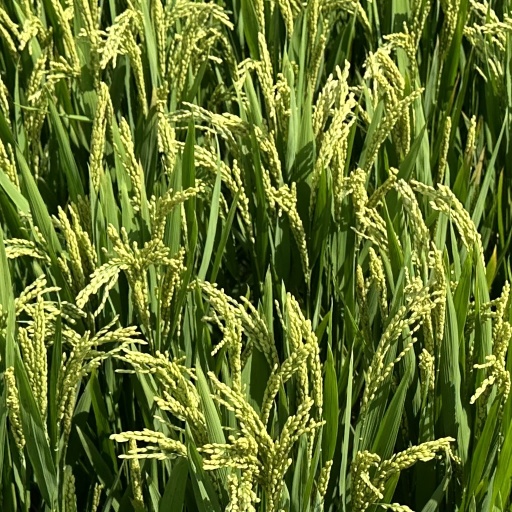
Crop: rice